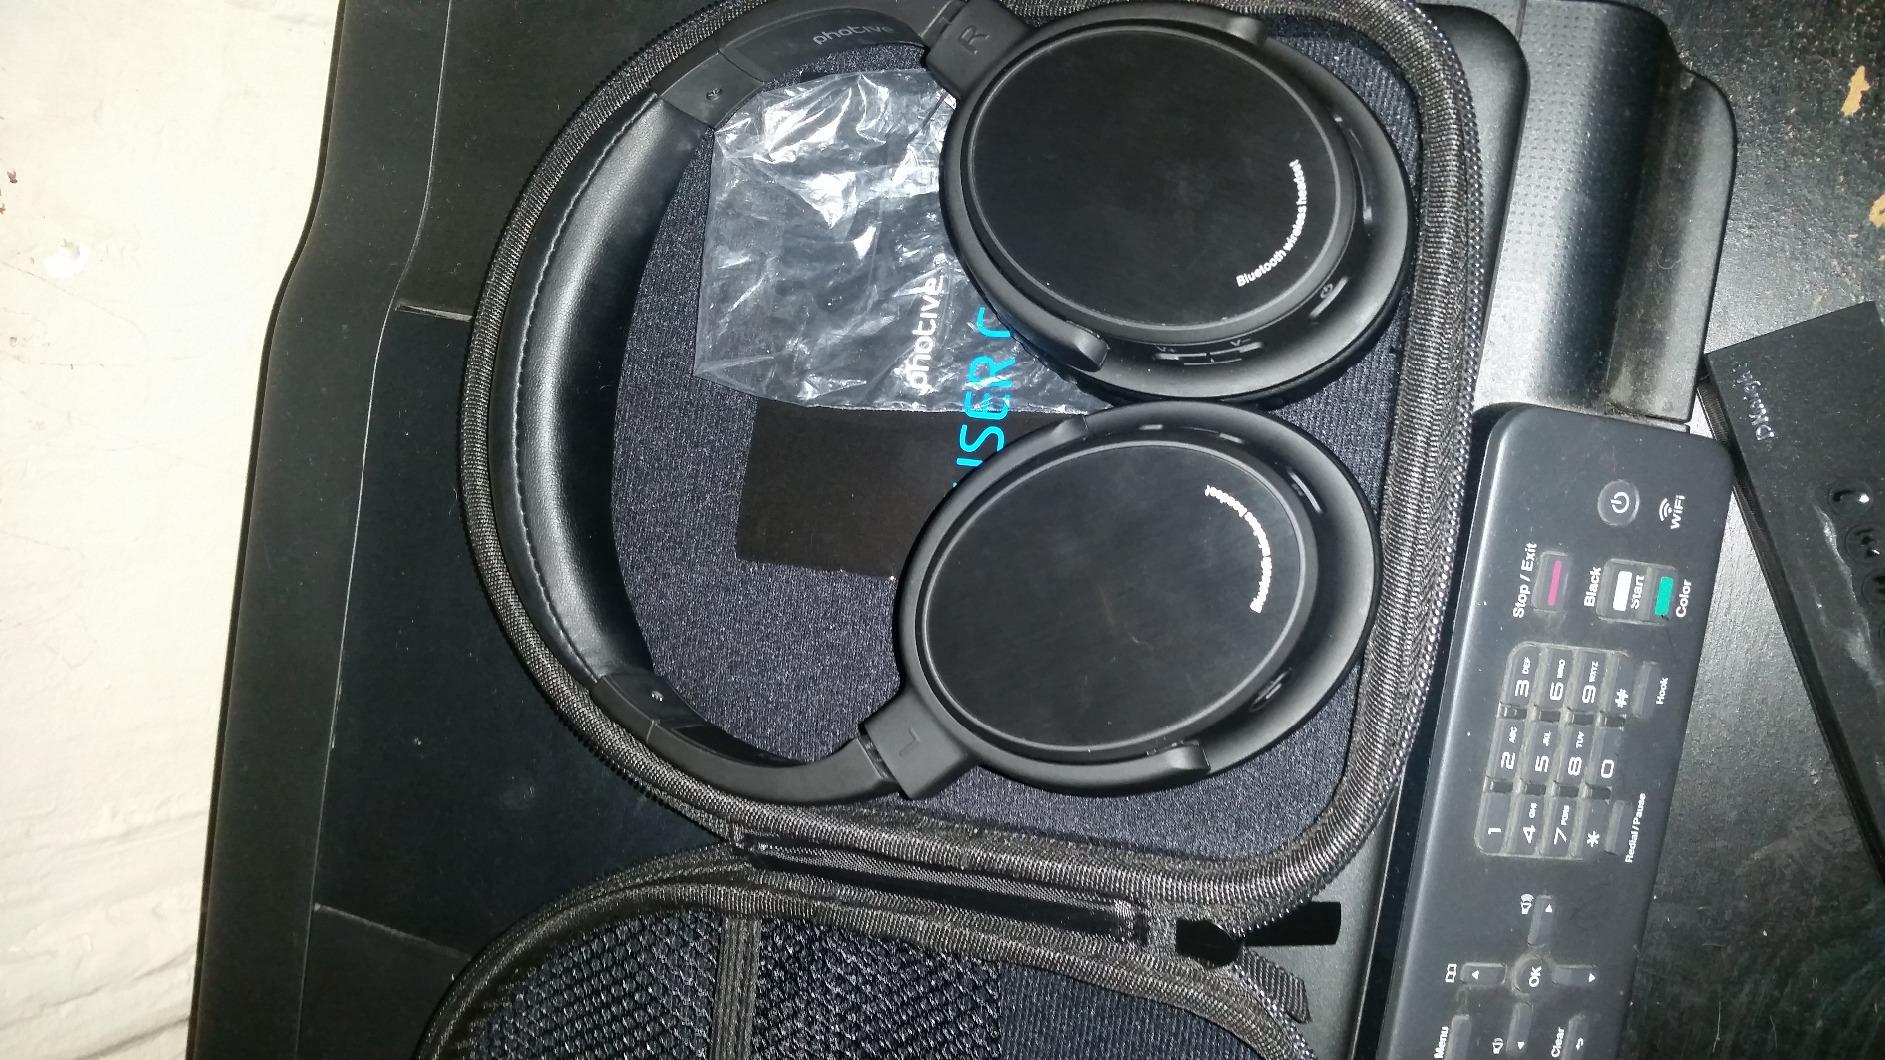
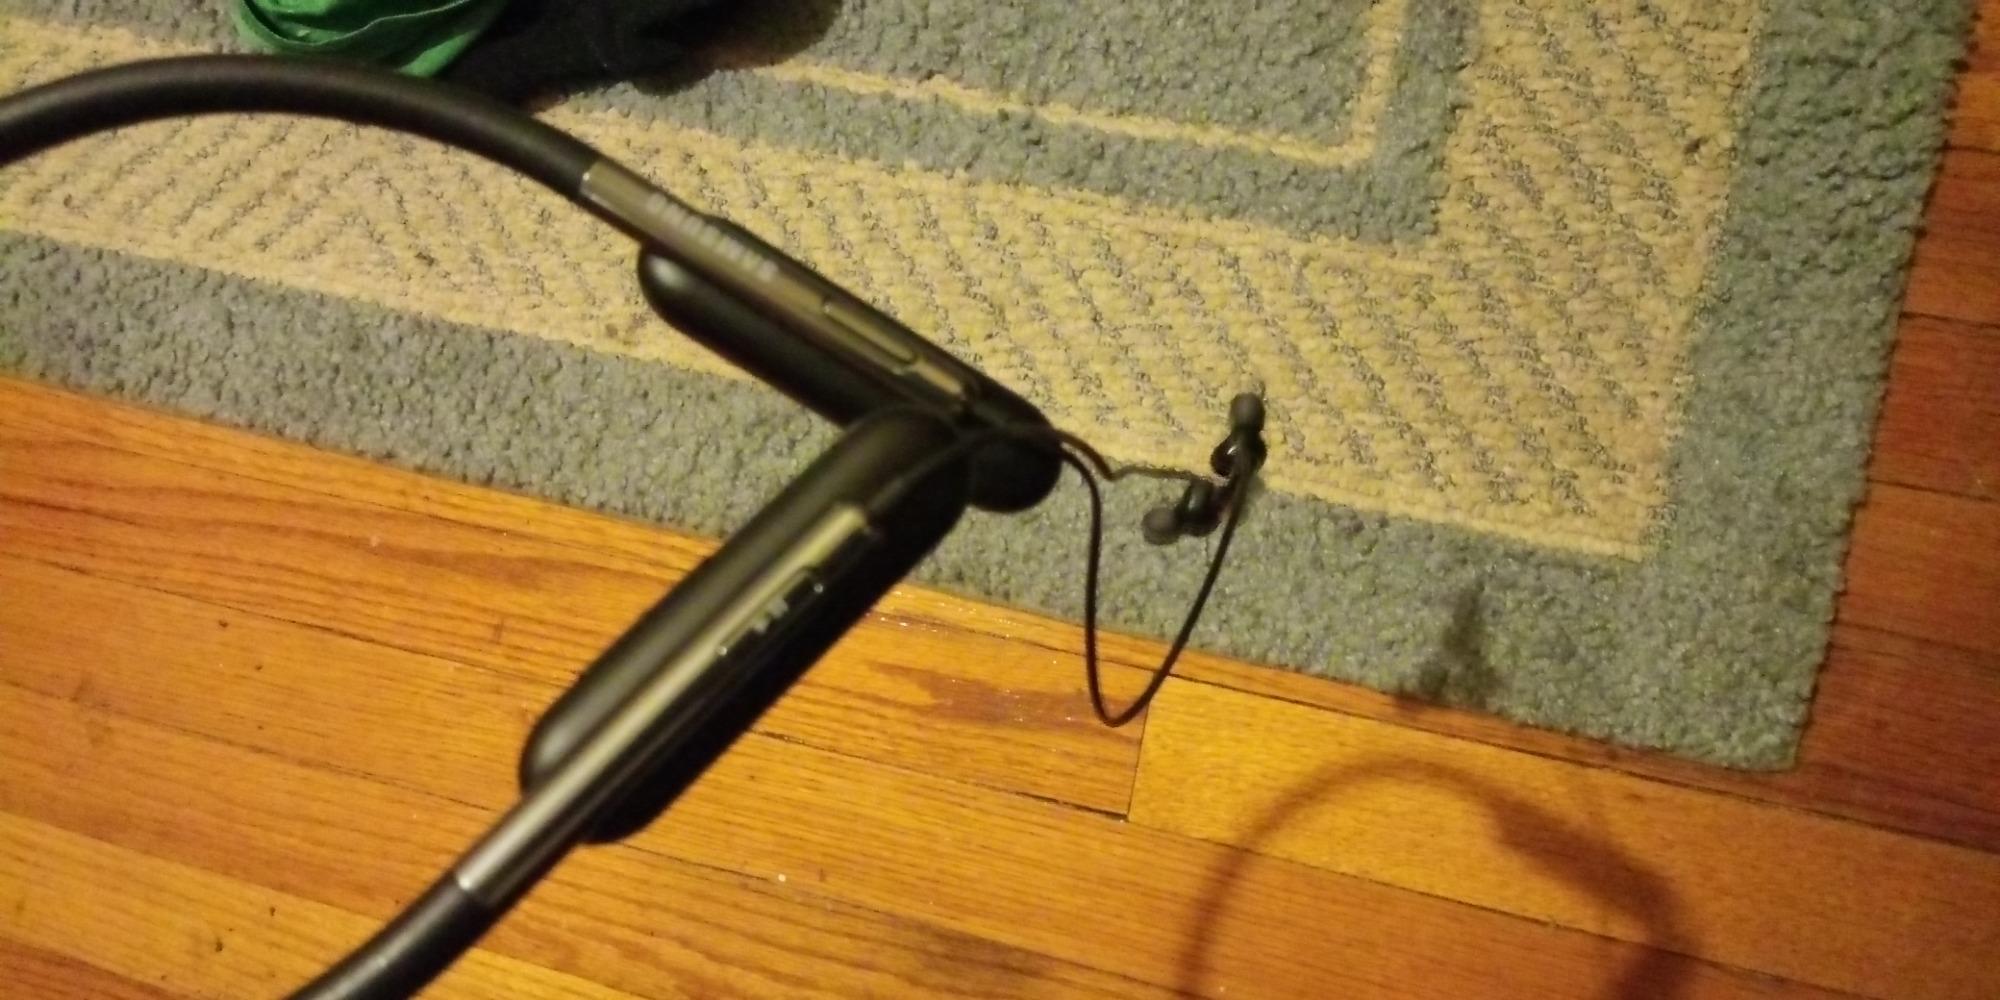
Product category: headphones
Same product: no